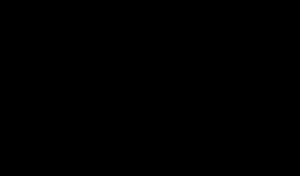
Butan
Et n-butanmolekyles opbygning
Butan er en naturgas med sumformlen C₄H₁₀. Butan er en alkan, som under normale temperatur- og trykforhold fremtræder som en farveløs gas. Men ved blot lidt højere tryk fortættes gassen til flydende butan; det er primært denne gas der bruges i engangs-lightere, og kan ses i sin flydende form inde i gennemsigtige lightere. Dog er det også ofte en blanding, som indeholder en del propan, som har et C-atom mindre: C₃H₈